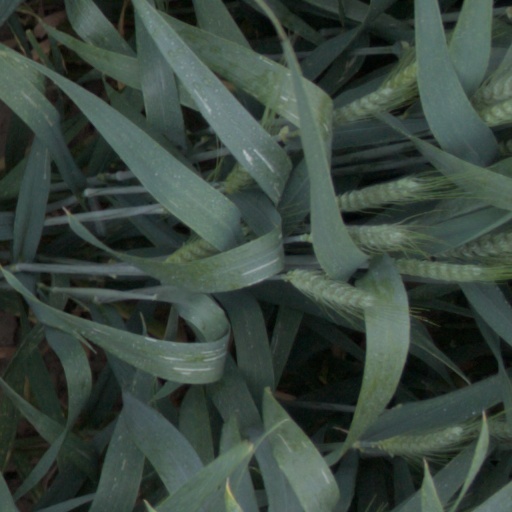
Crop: wheat